Barbarians at the Gate (film)

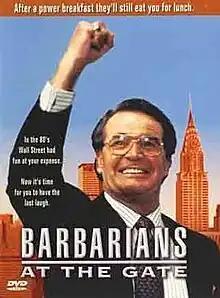
DVD cover

Barbarians at the Gate is a 1993 American biographical comedy-drama television film directed by Glenn Jordan and written by Larry Gelbart, based on the 1989 book of the same name by Bryan Burrough and John Helyar. The film premiered on HBO on March 20, 1993. The film stars James Garner, Jonathan Pryce, and Peter Riegert. It tells the true story of F. Ross Johnson, who was the president and CEO of RJR Nabisco.